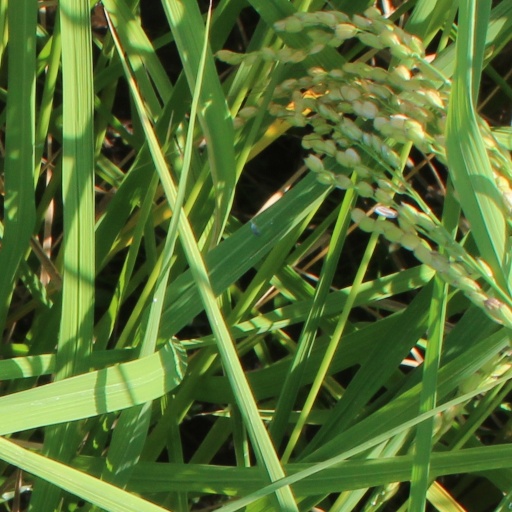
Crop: rice